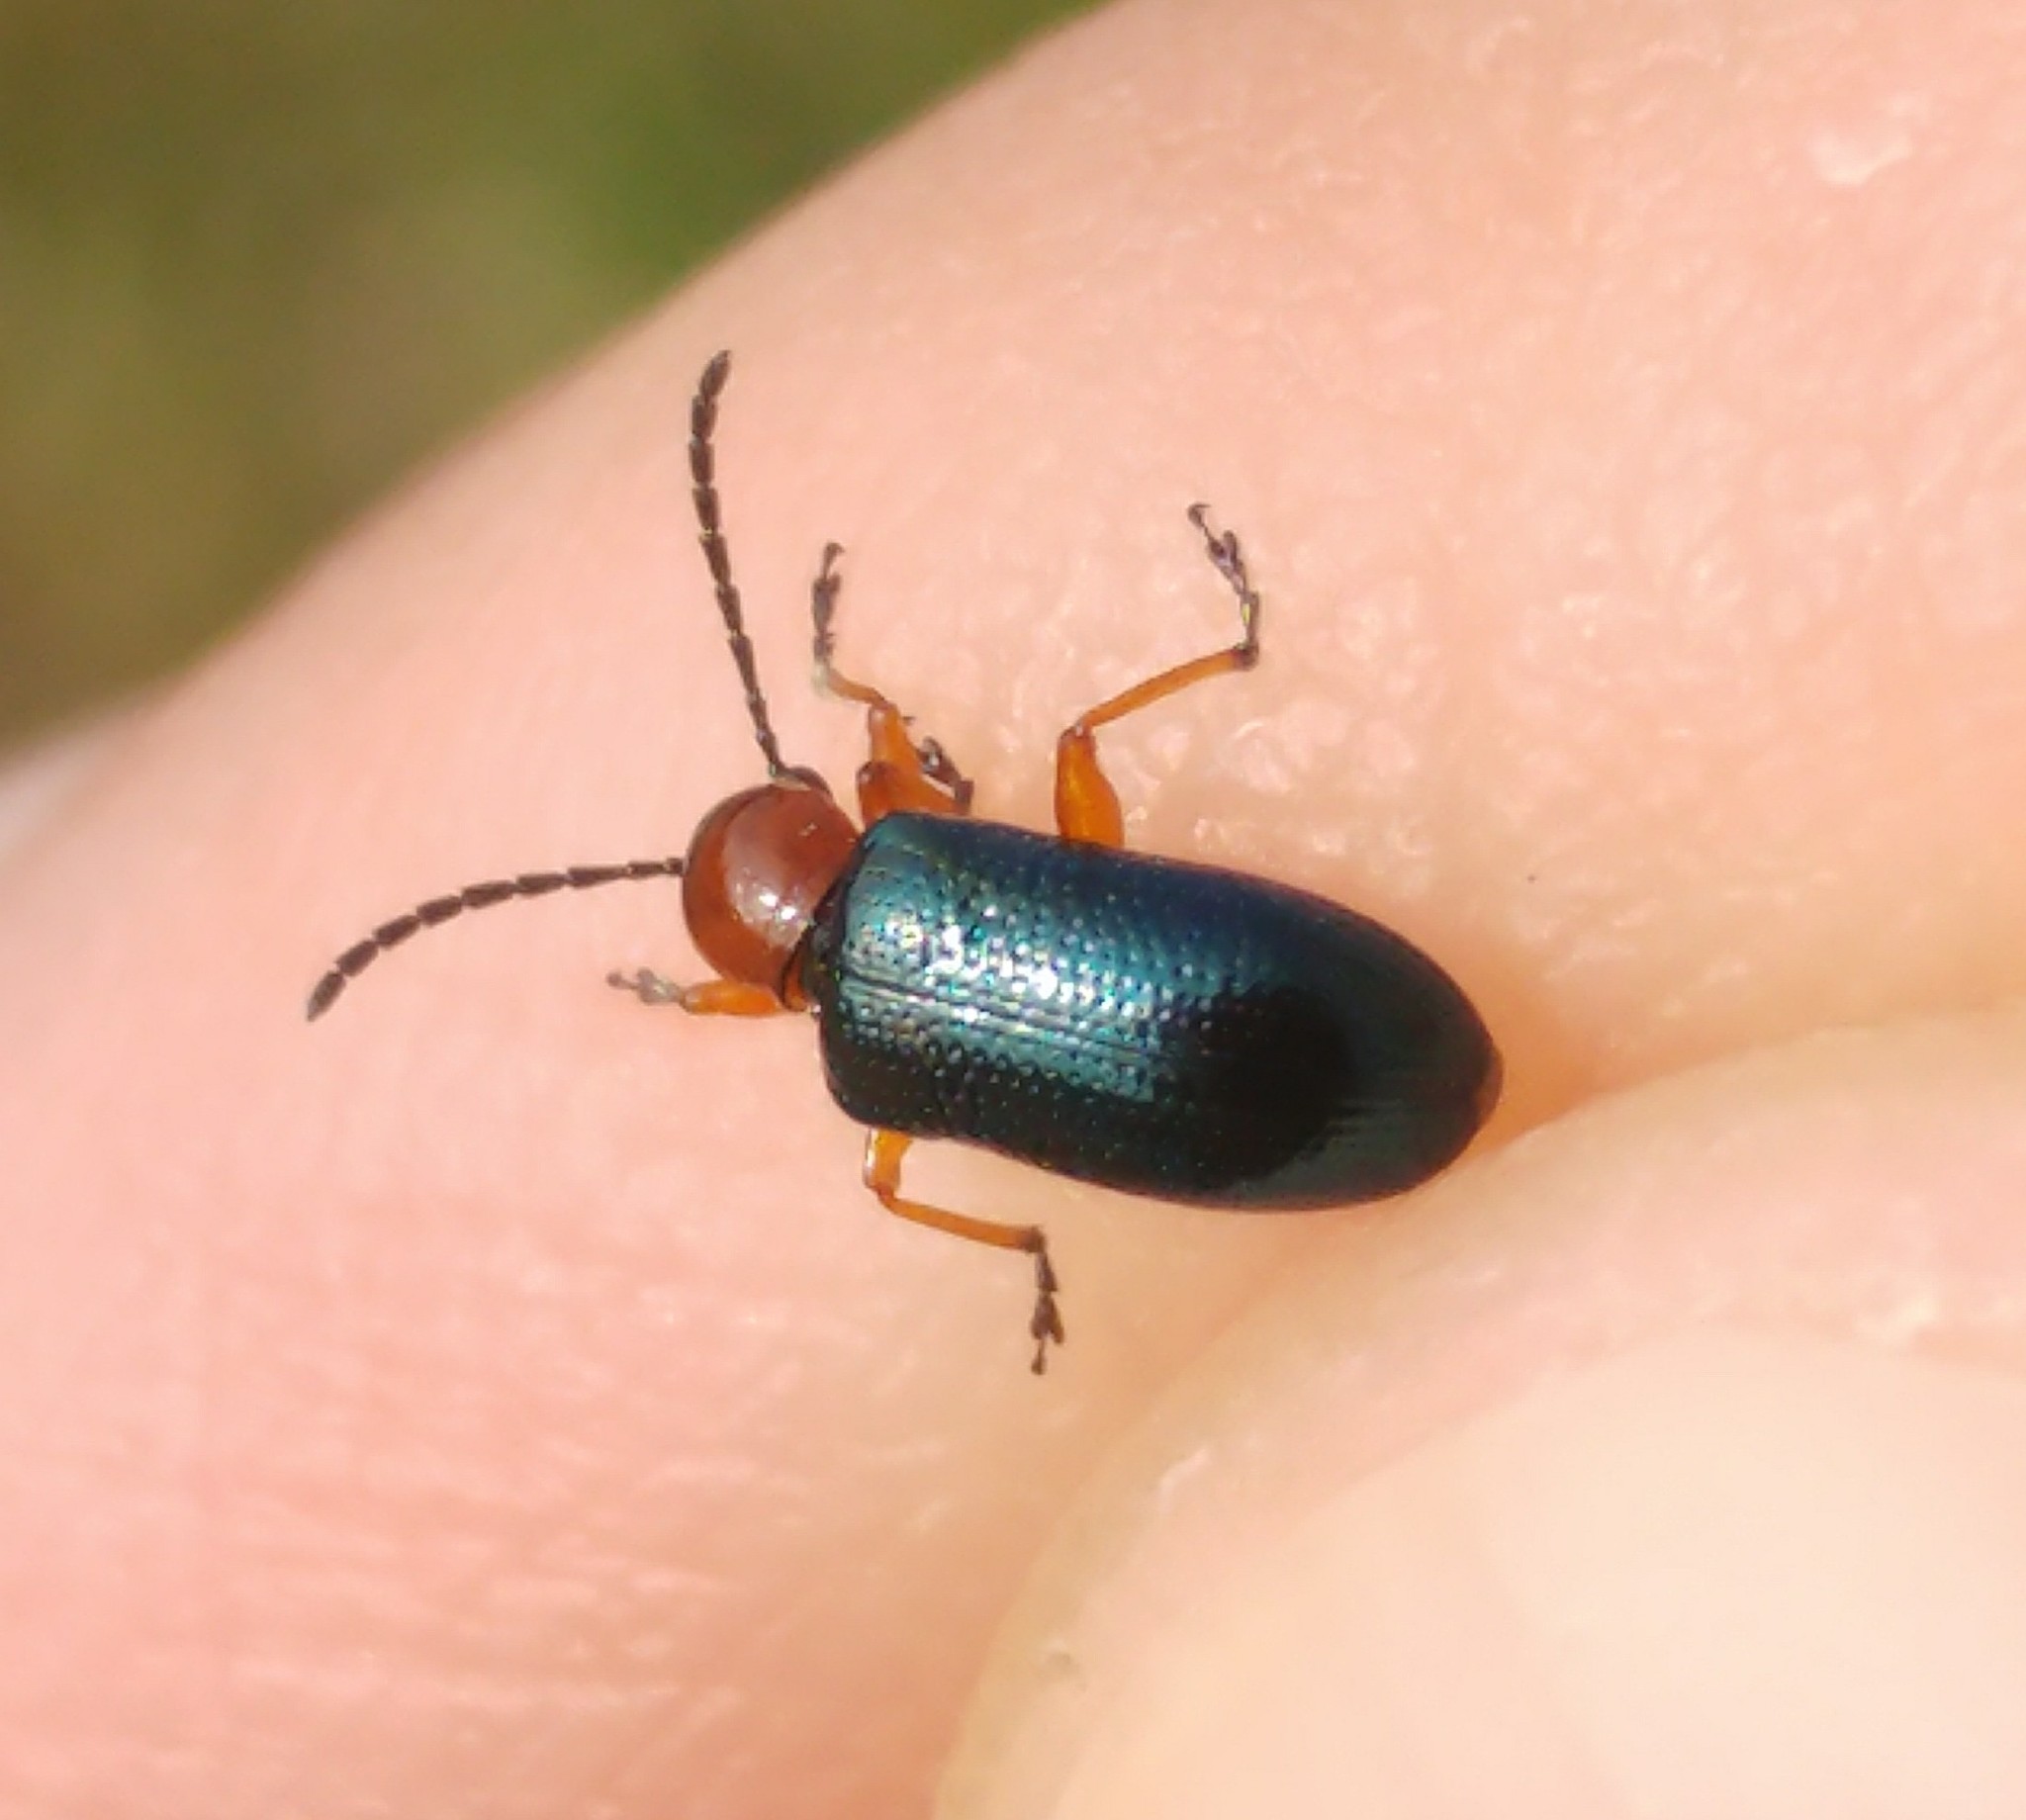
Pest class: cereal_leaf_beetle